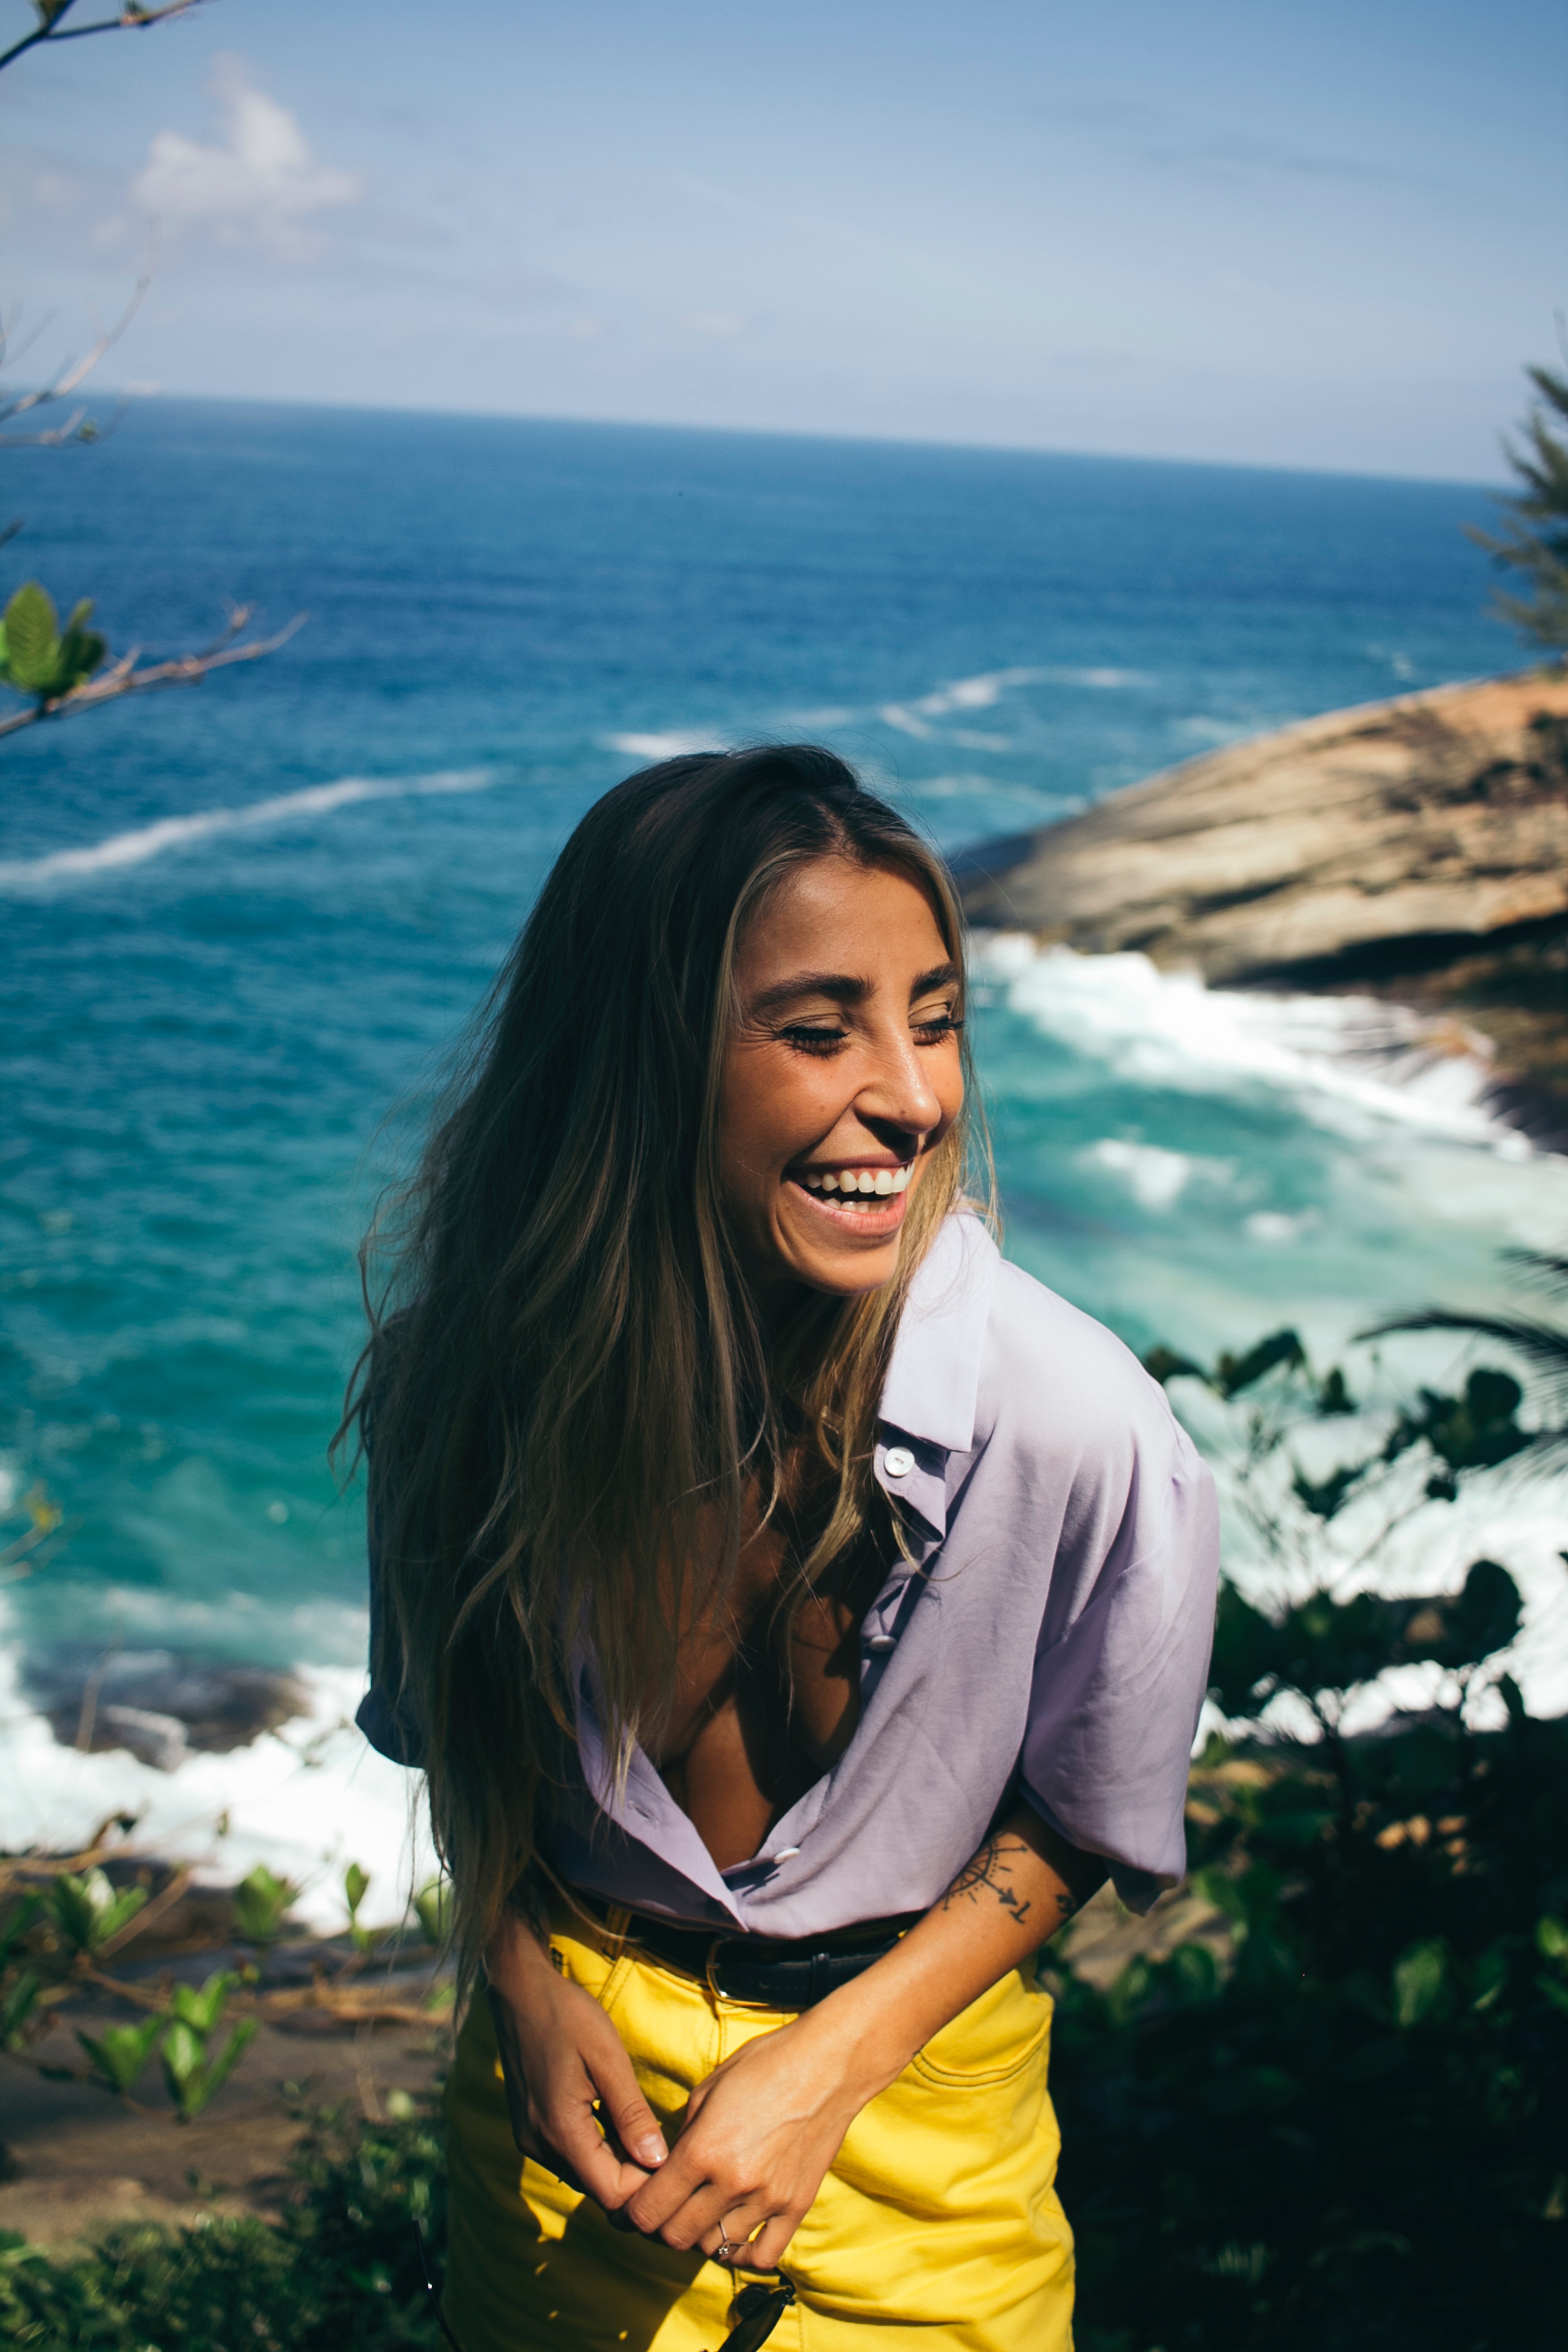
hair, facial expression, yellow, smile, vacation, beauty, sky, long hair, happy, water, fun, tourism, summer, travel, mouth, sea, photography, black hair, tree, tropics, ocean, mountain, coast, leisure, laugh, beach